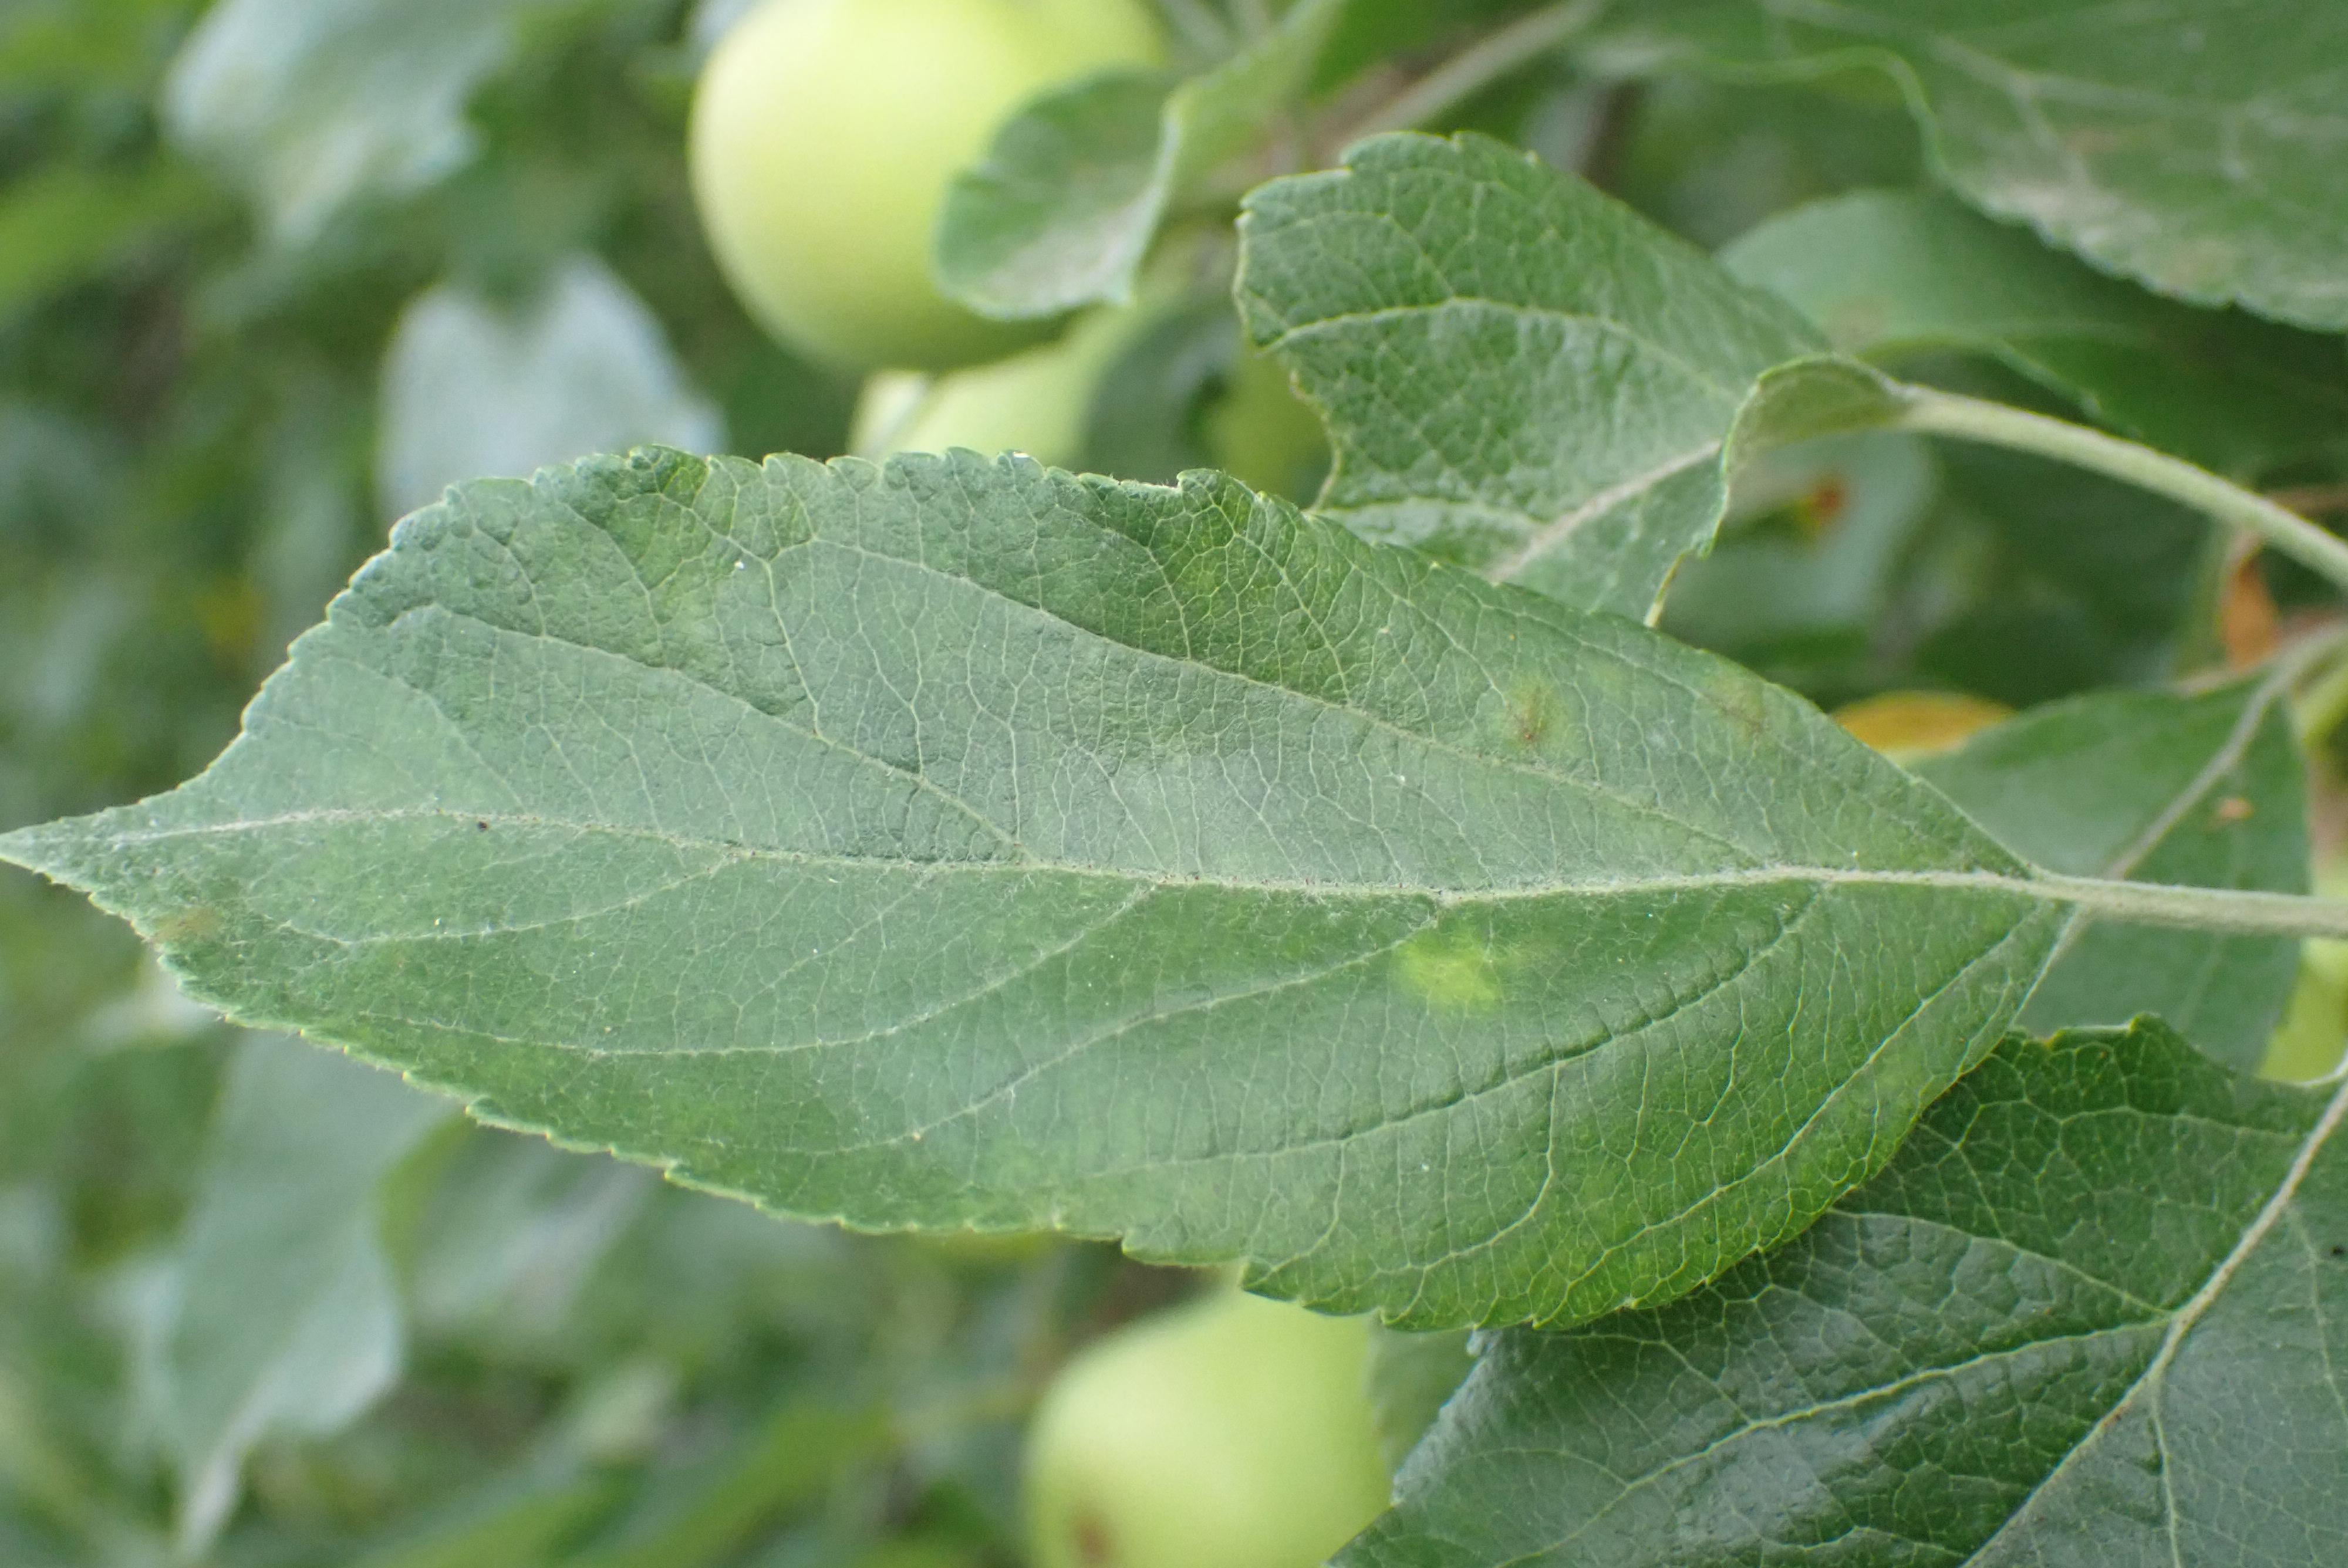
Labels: scab